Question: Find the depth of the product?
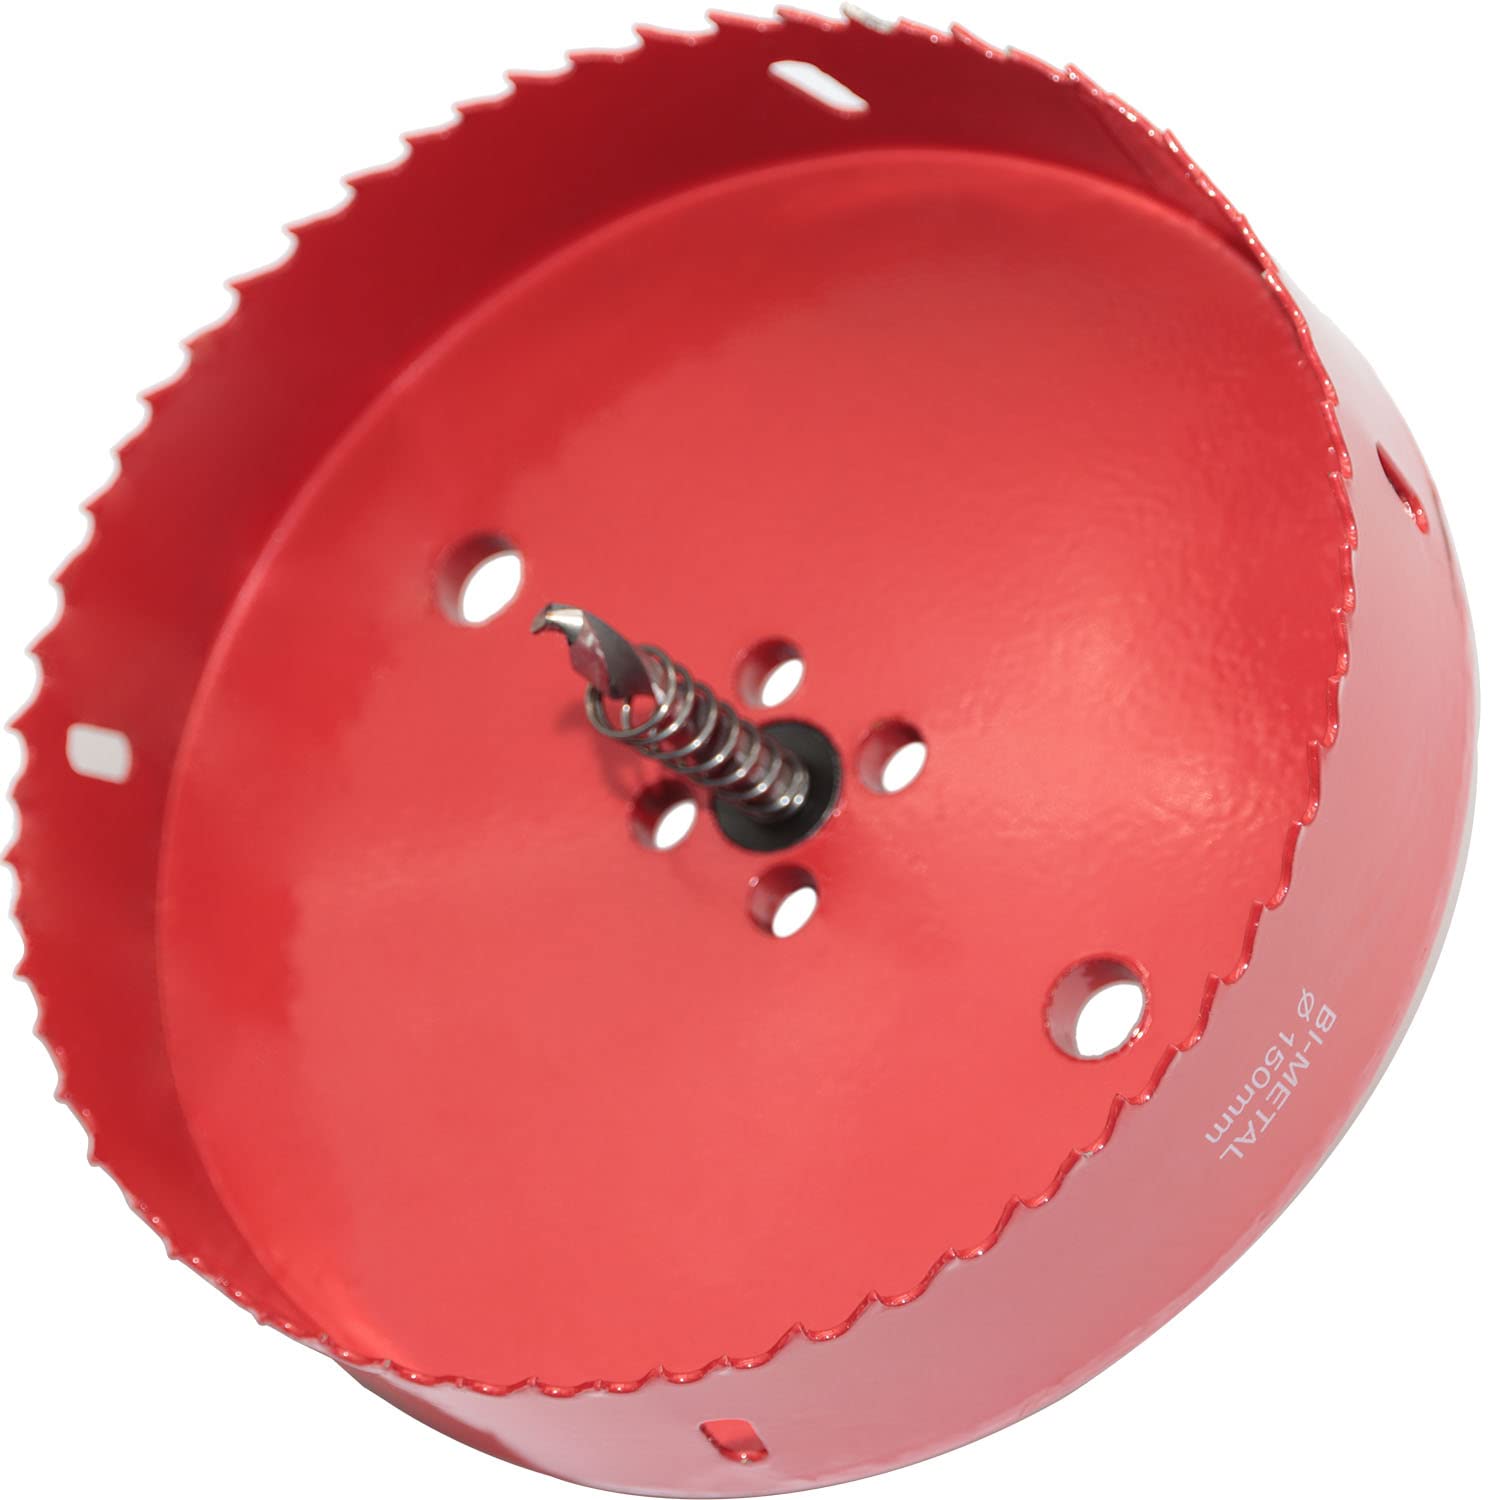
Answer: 150.0 millimetre